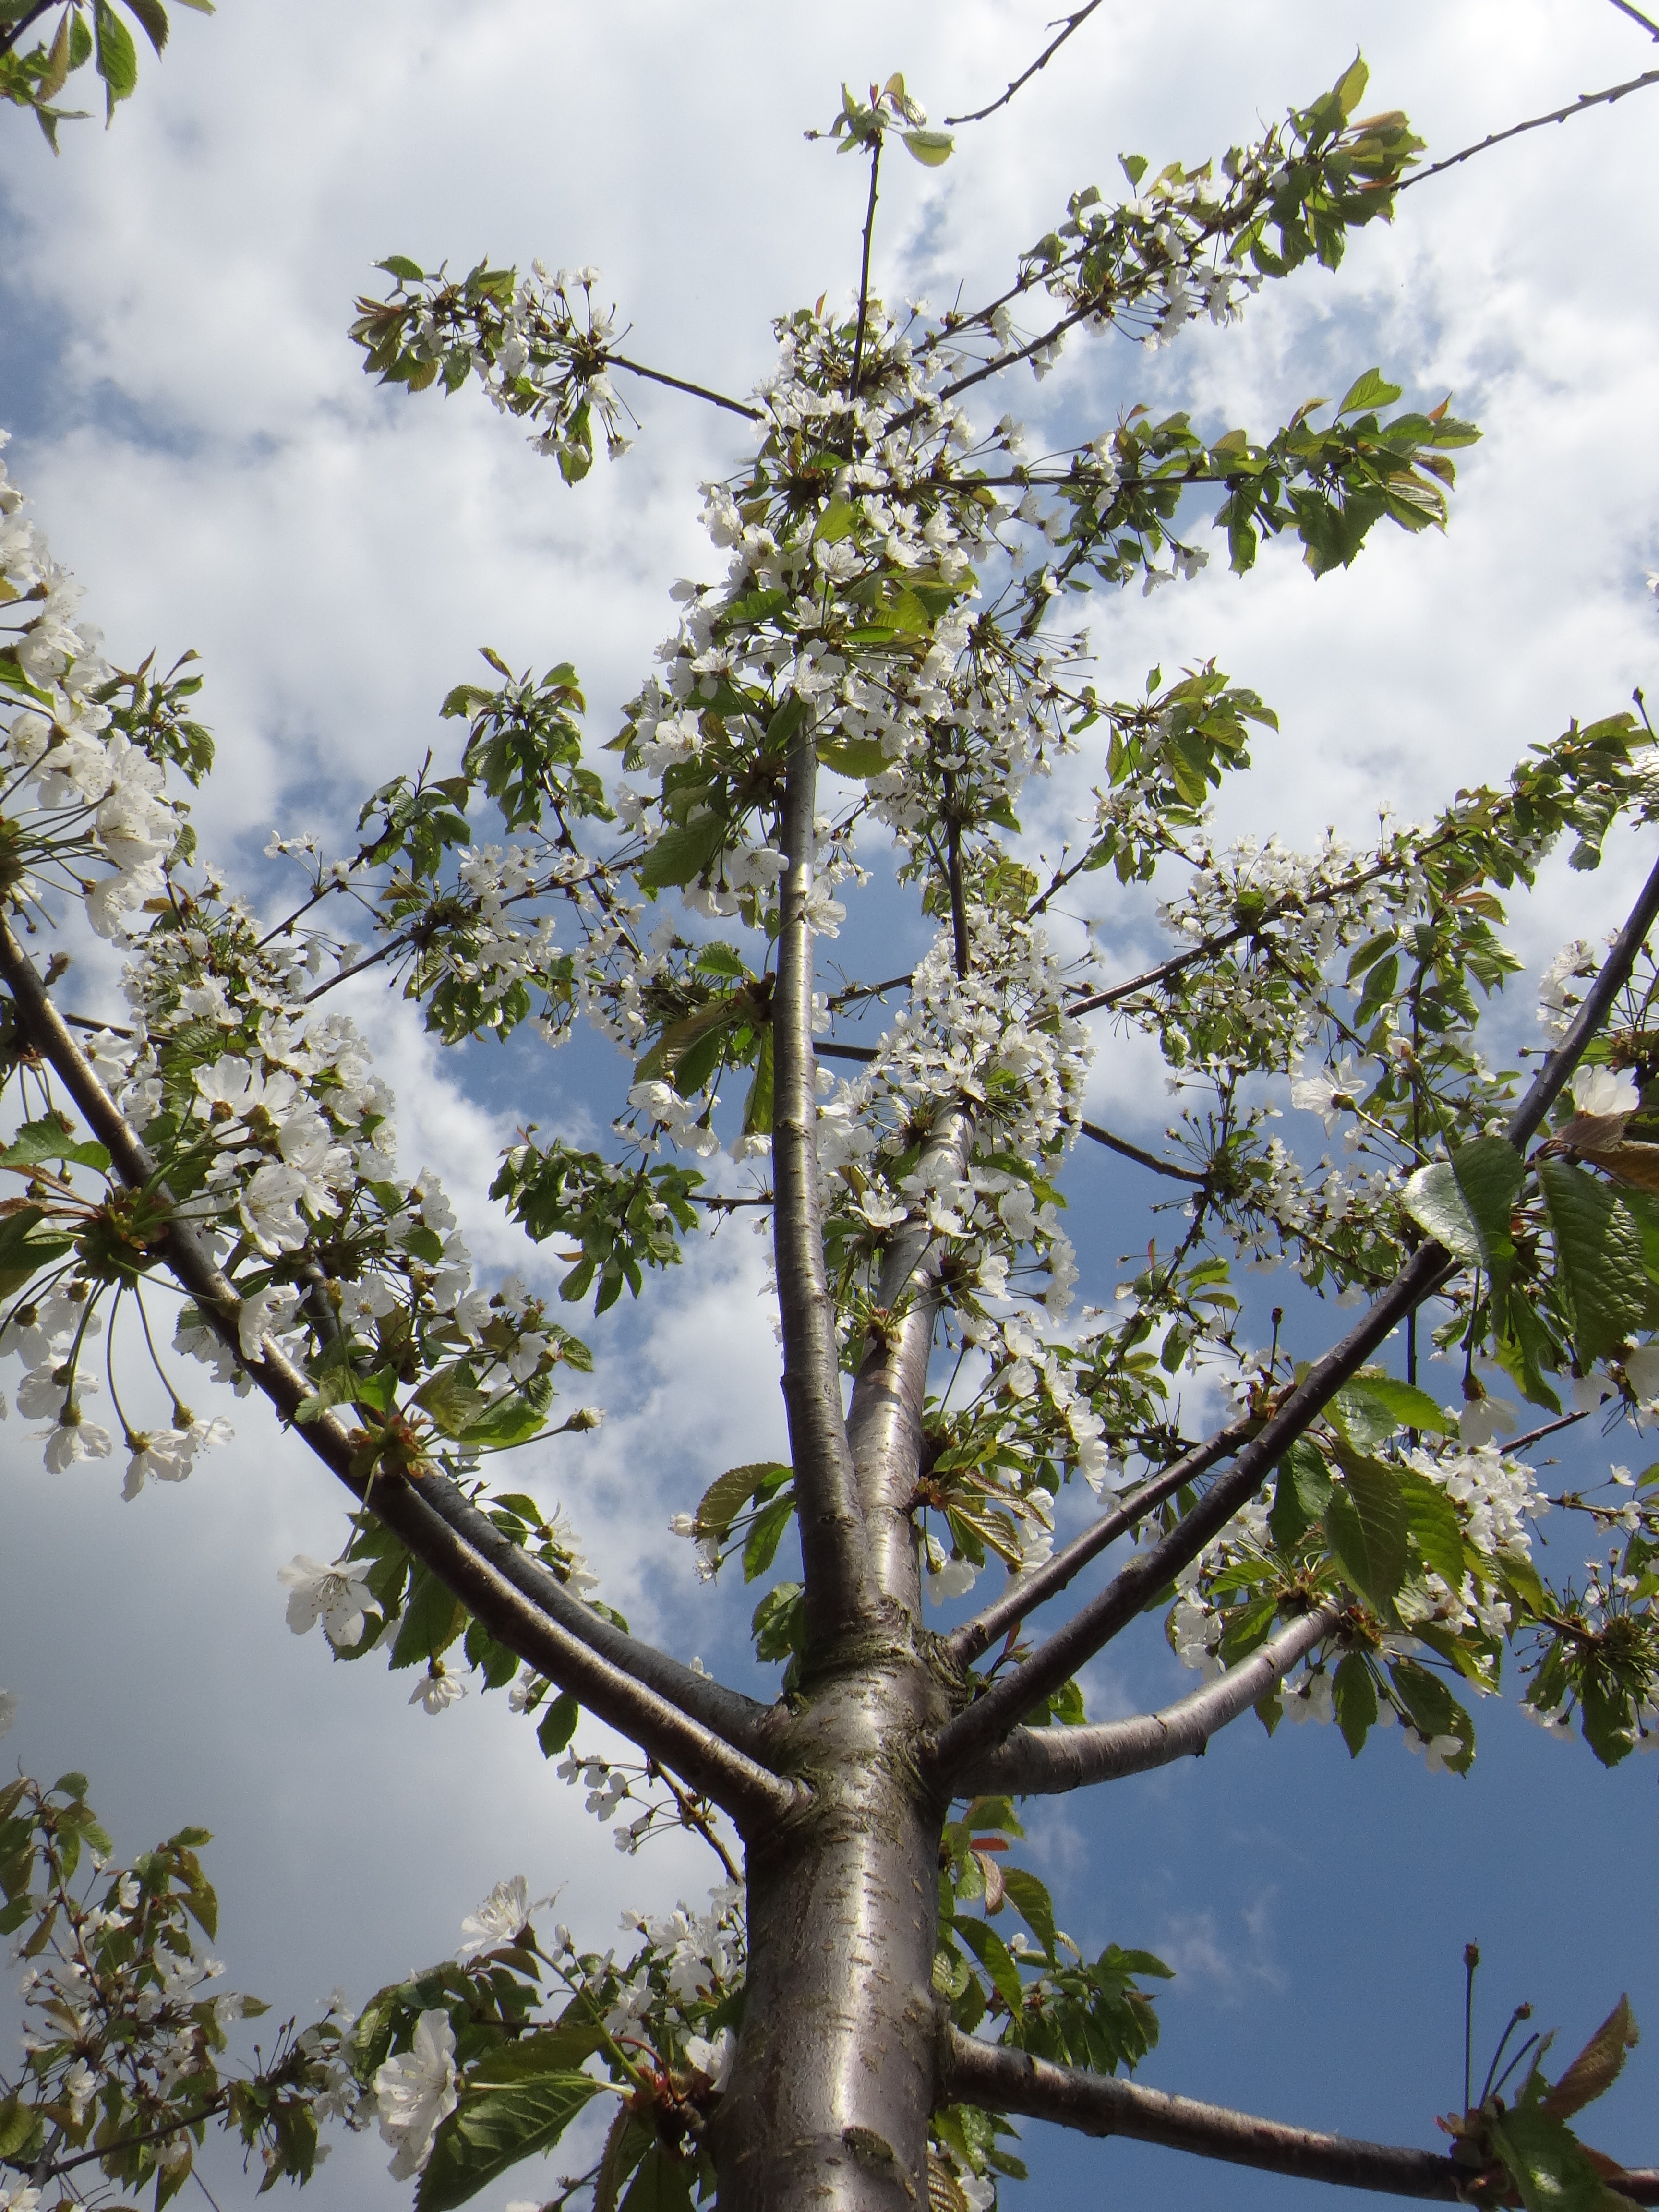
tree, nature, branch, blossom, plant, flower, bloom, spring, produce, botany, garden, flora, apple tree, apple blossom, flowering plant, woody plant, land plant